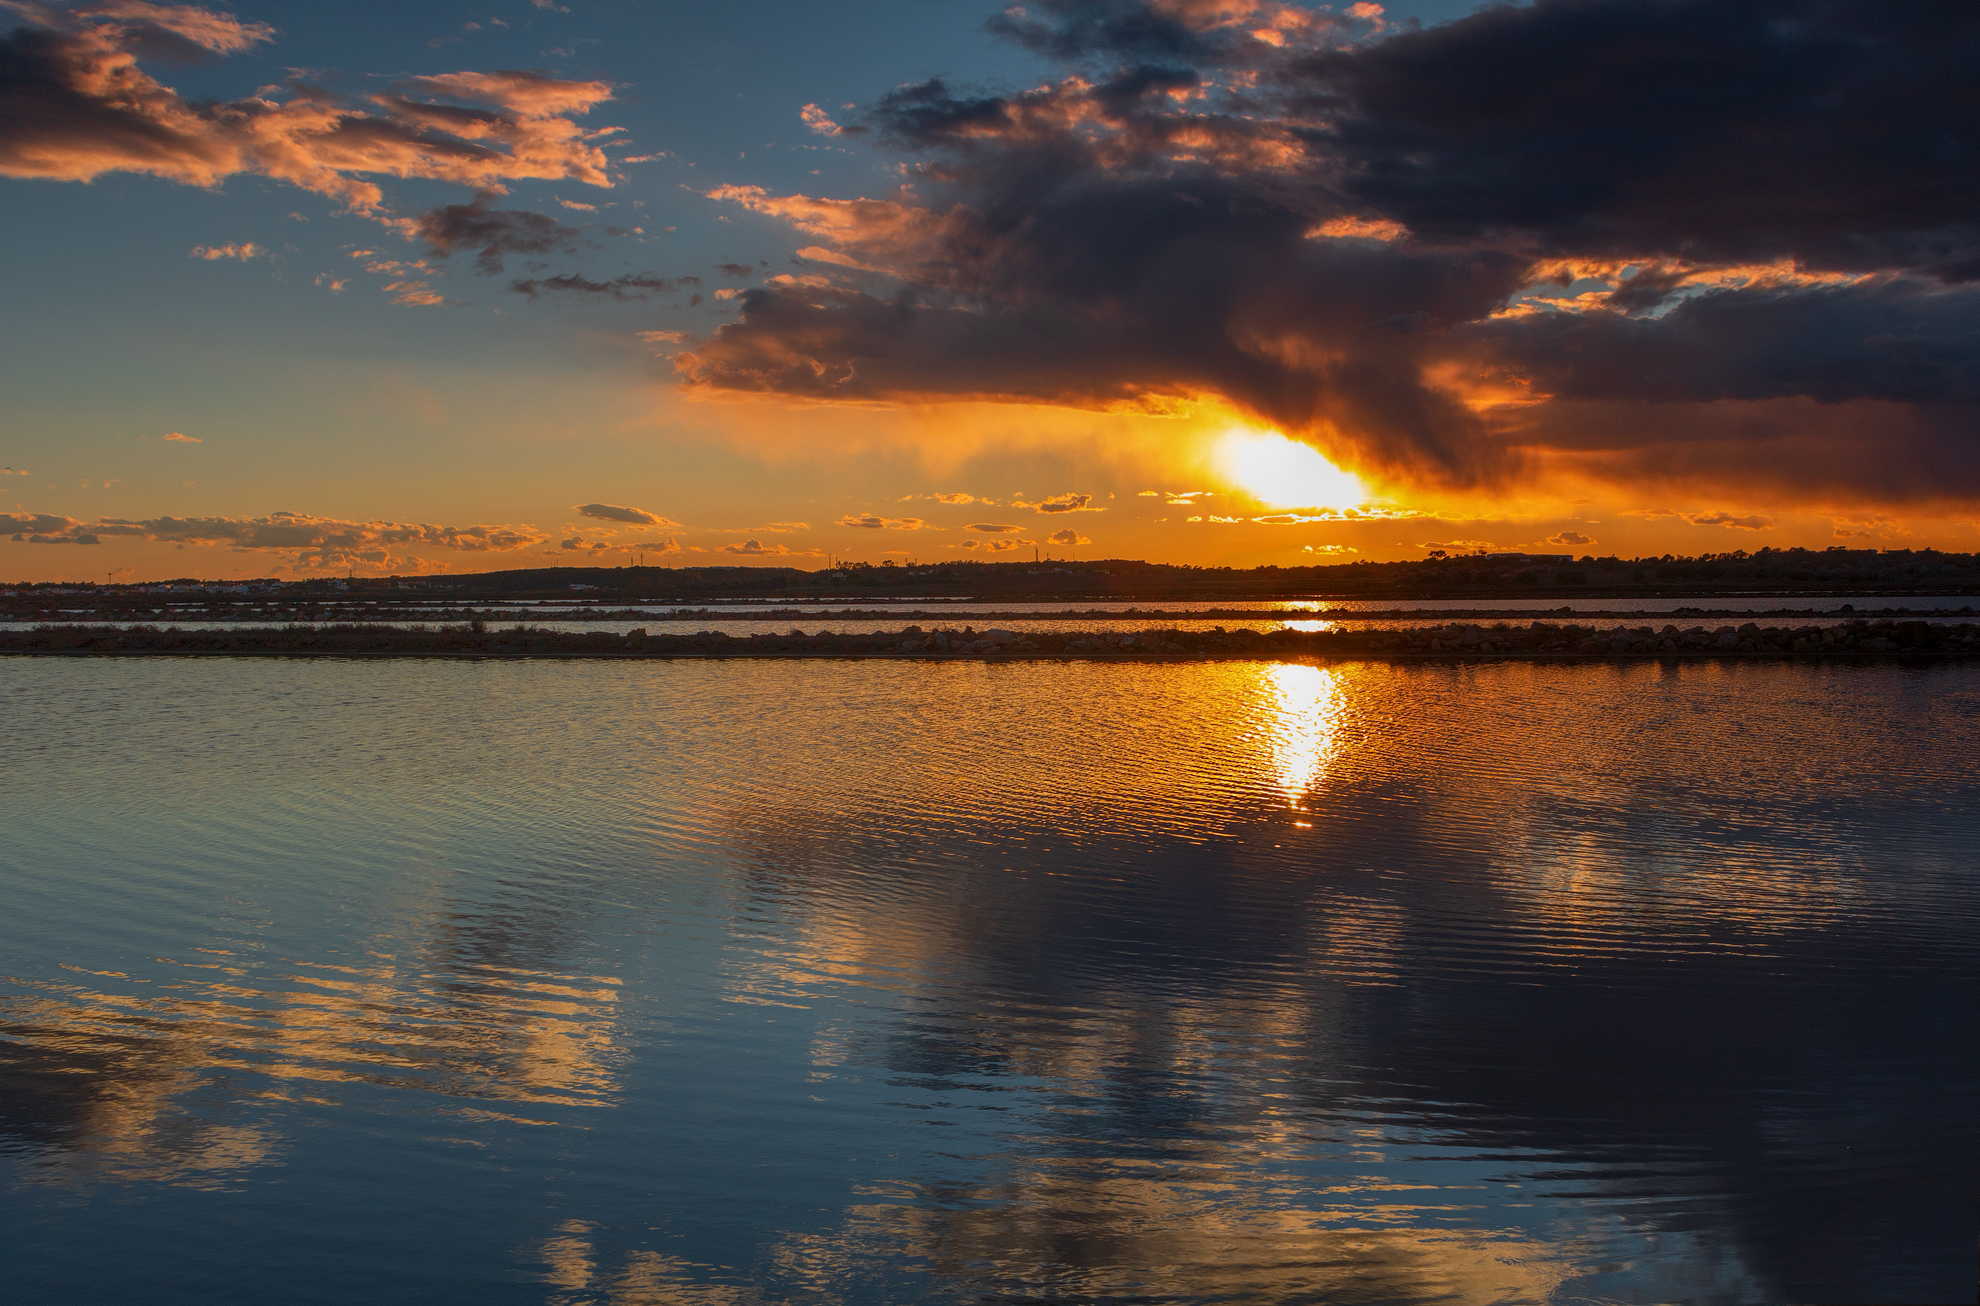
sunset, reflection, sky, horizon, water, afterglow, cloud, calm, atmosphere, sunrise, dawn, evening, morning, dusk, lake, river, shore, loch, reservoir, sunlight, wetland, sea, landscape, sun, ocean, red sky at morning, computer wallpaper, wave, meteorological phenomenon, inlet